Mors (island)

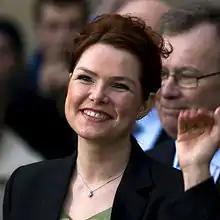
Inger Støjberg, 2009

The largest flower park in the Nordic countries, Jesperhus, is situated in Legind Bjerge to the south west of Nykøbing. The park contains wide range of plants, including cacti, palms, a variety of roses and a lot of other colourful flowers. The park also has a butterfly reserve, aquarium, aviary, terrarium and hatching center.